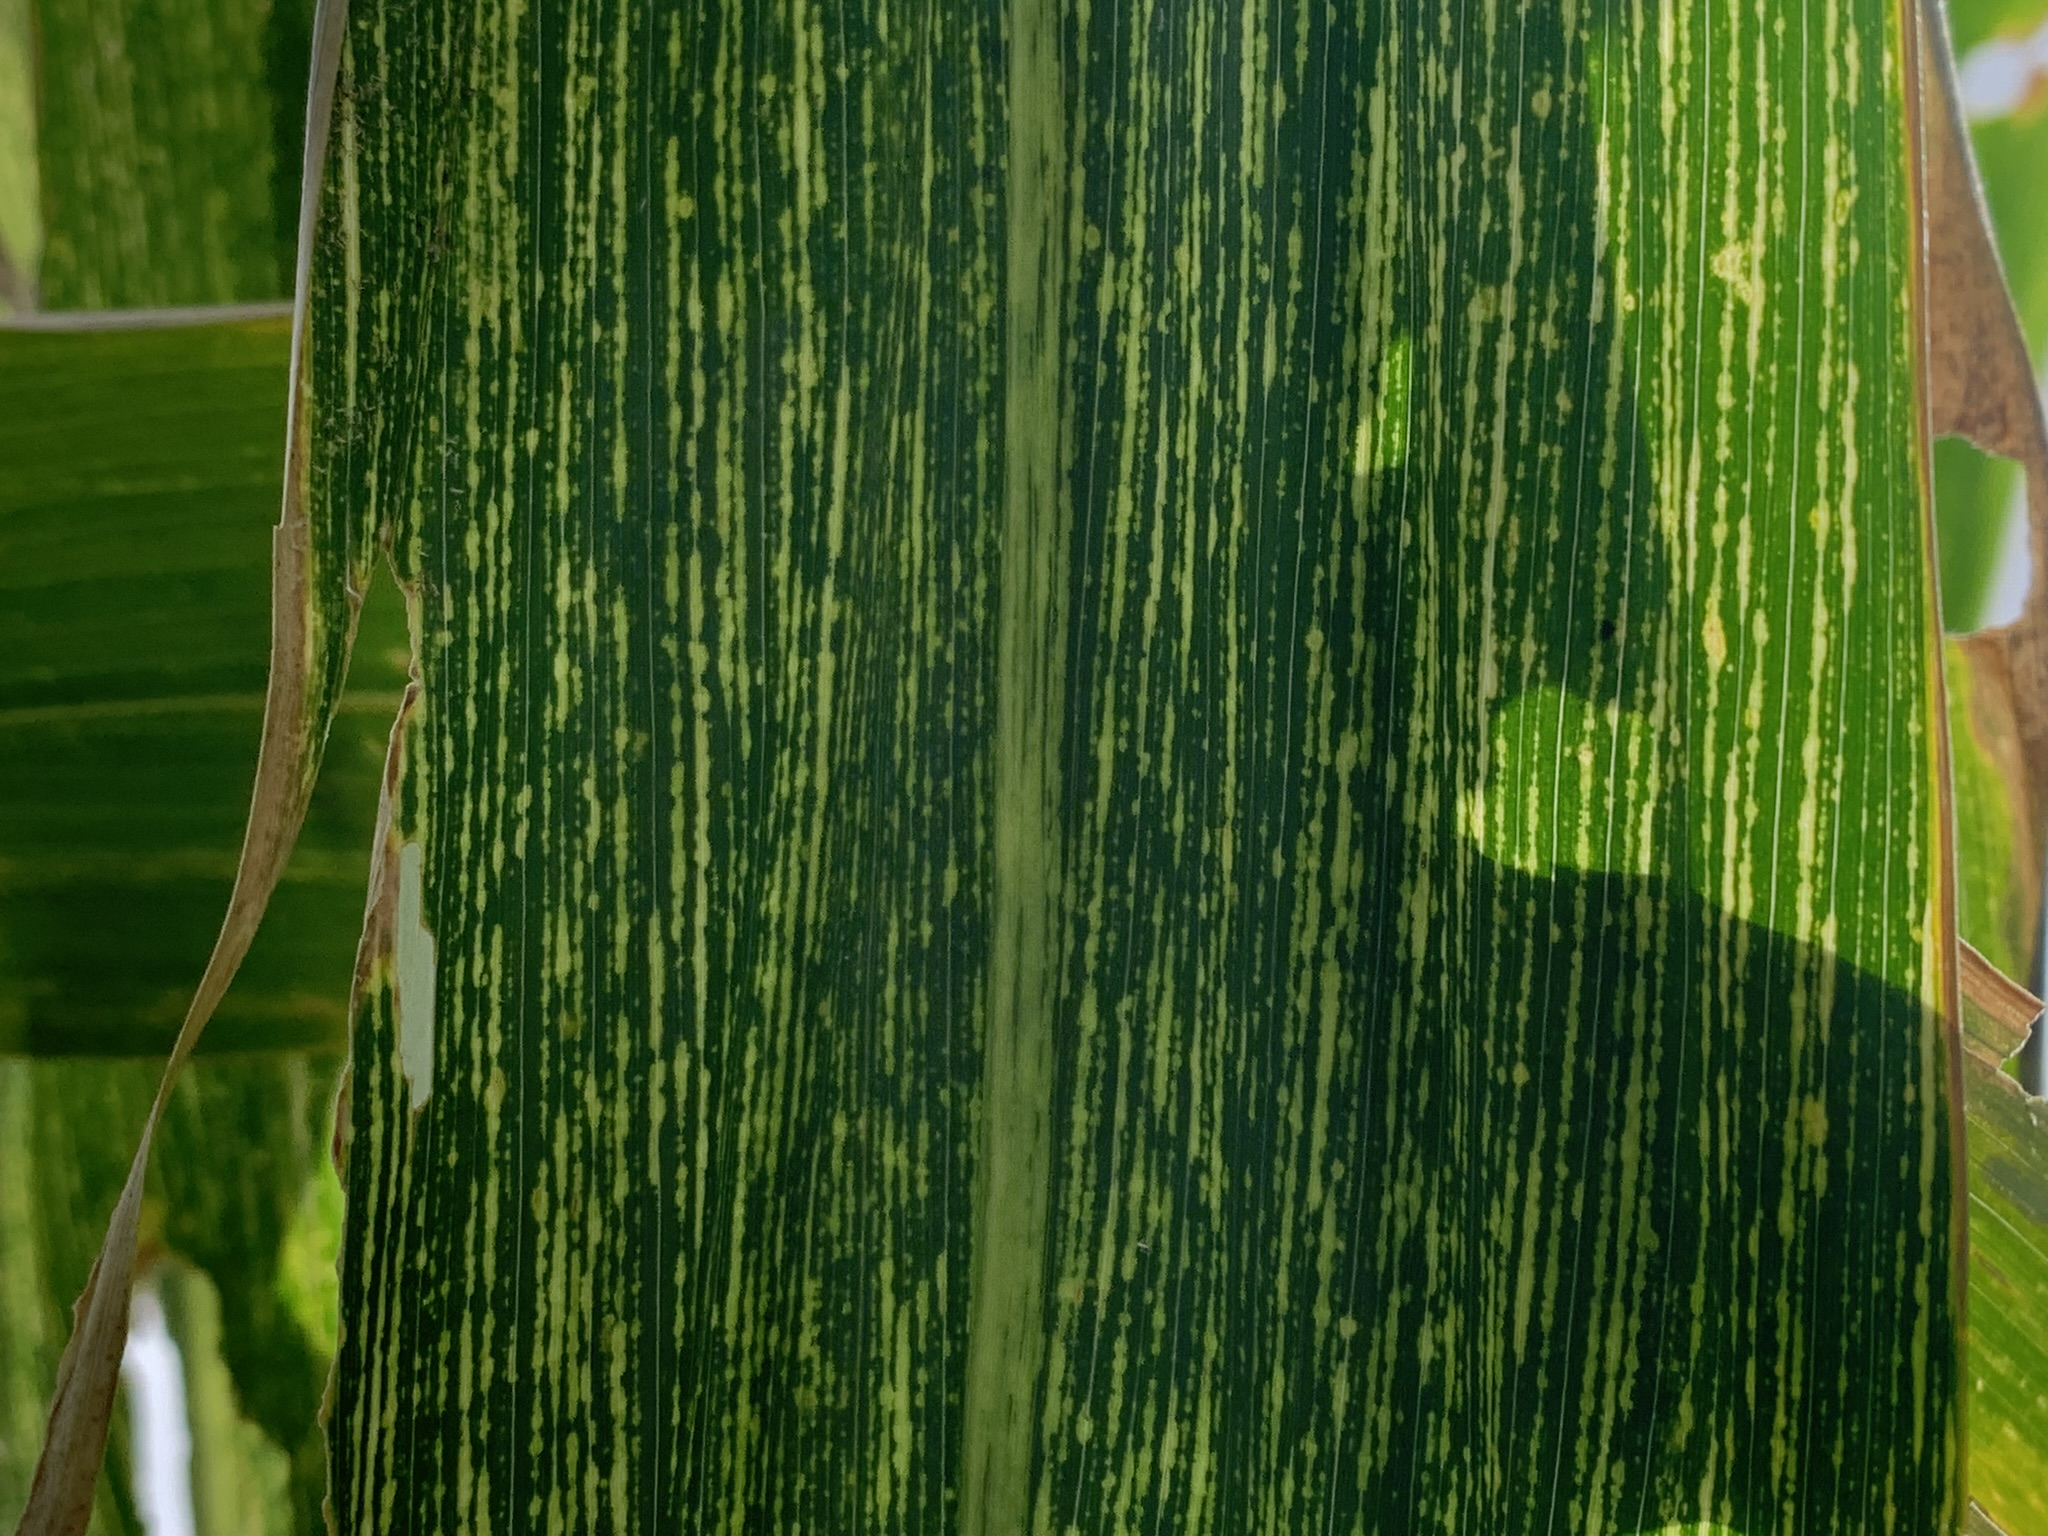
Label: MSV